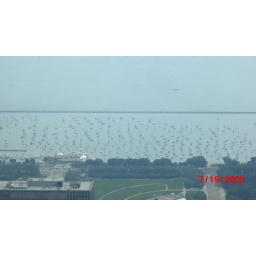
From the top of Sears Tower, looking east towards lots of sail boats in Lake Michigan.